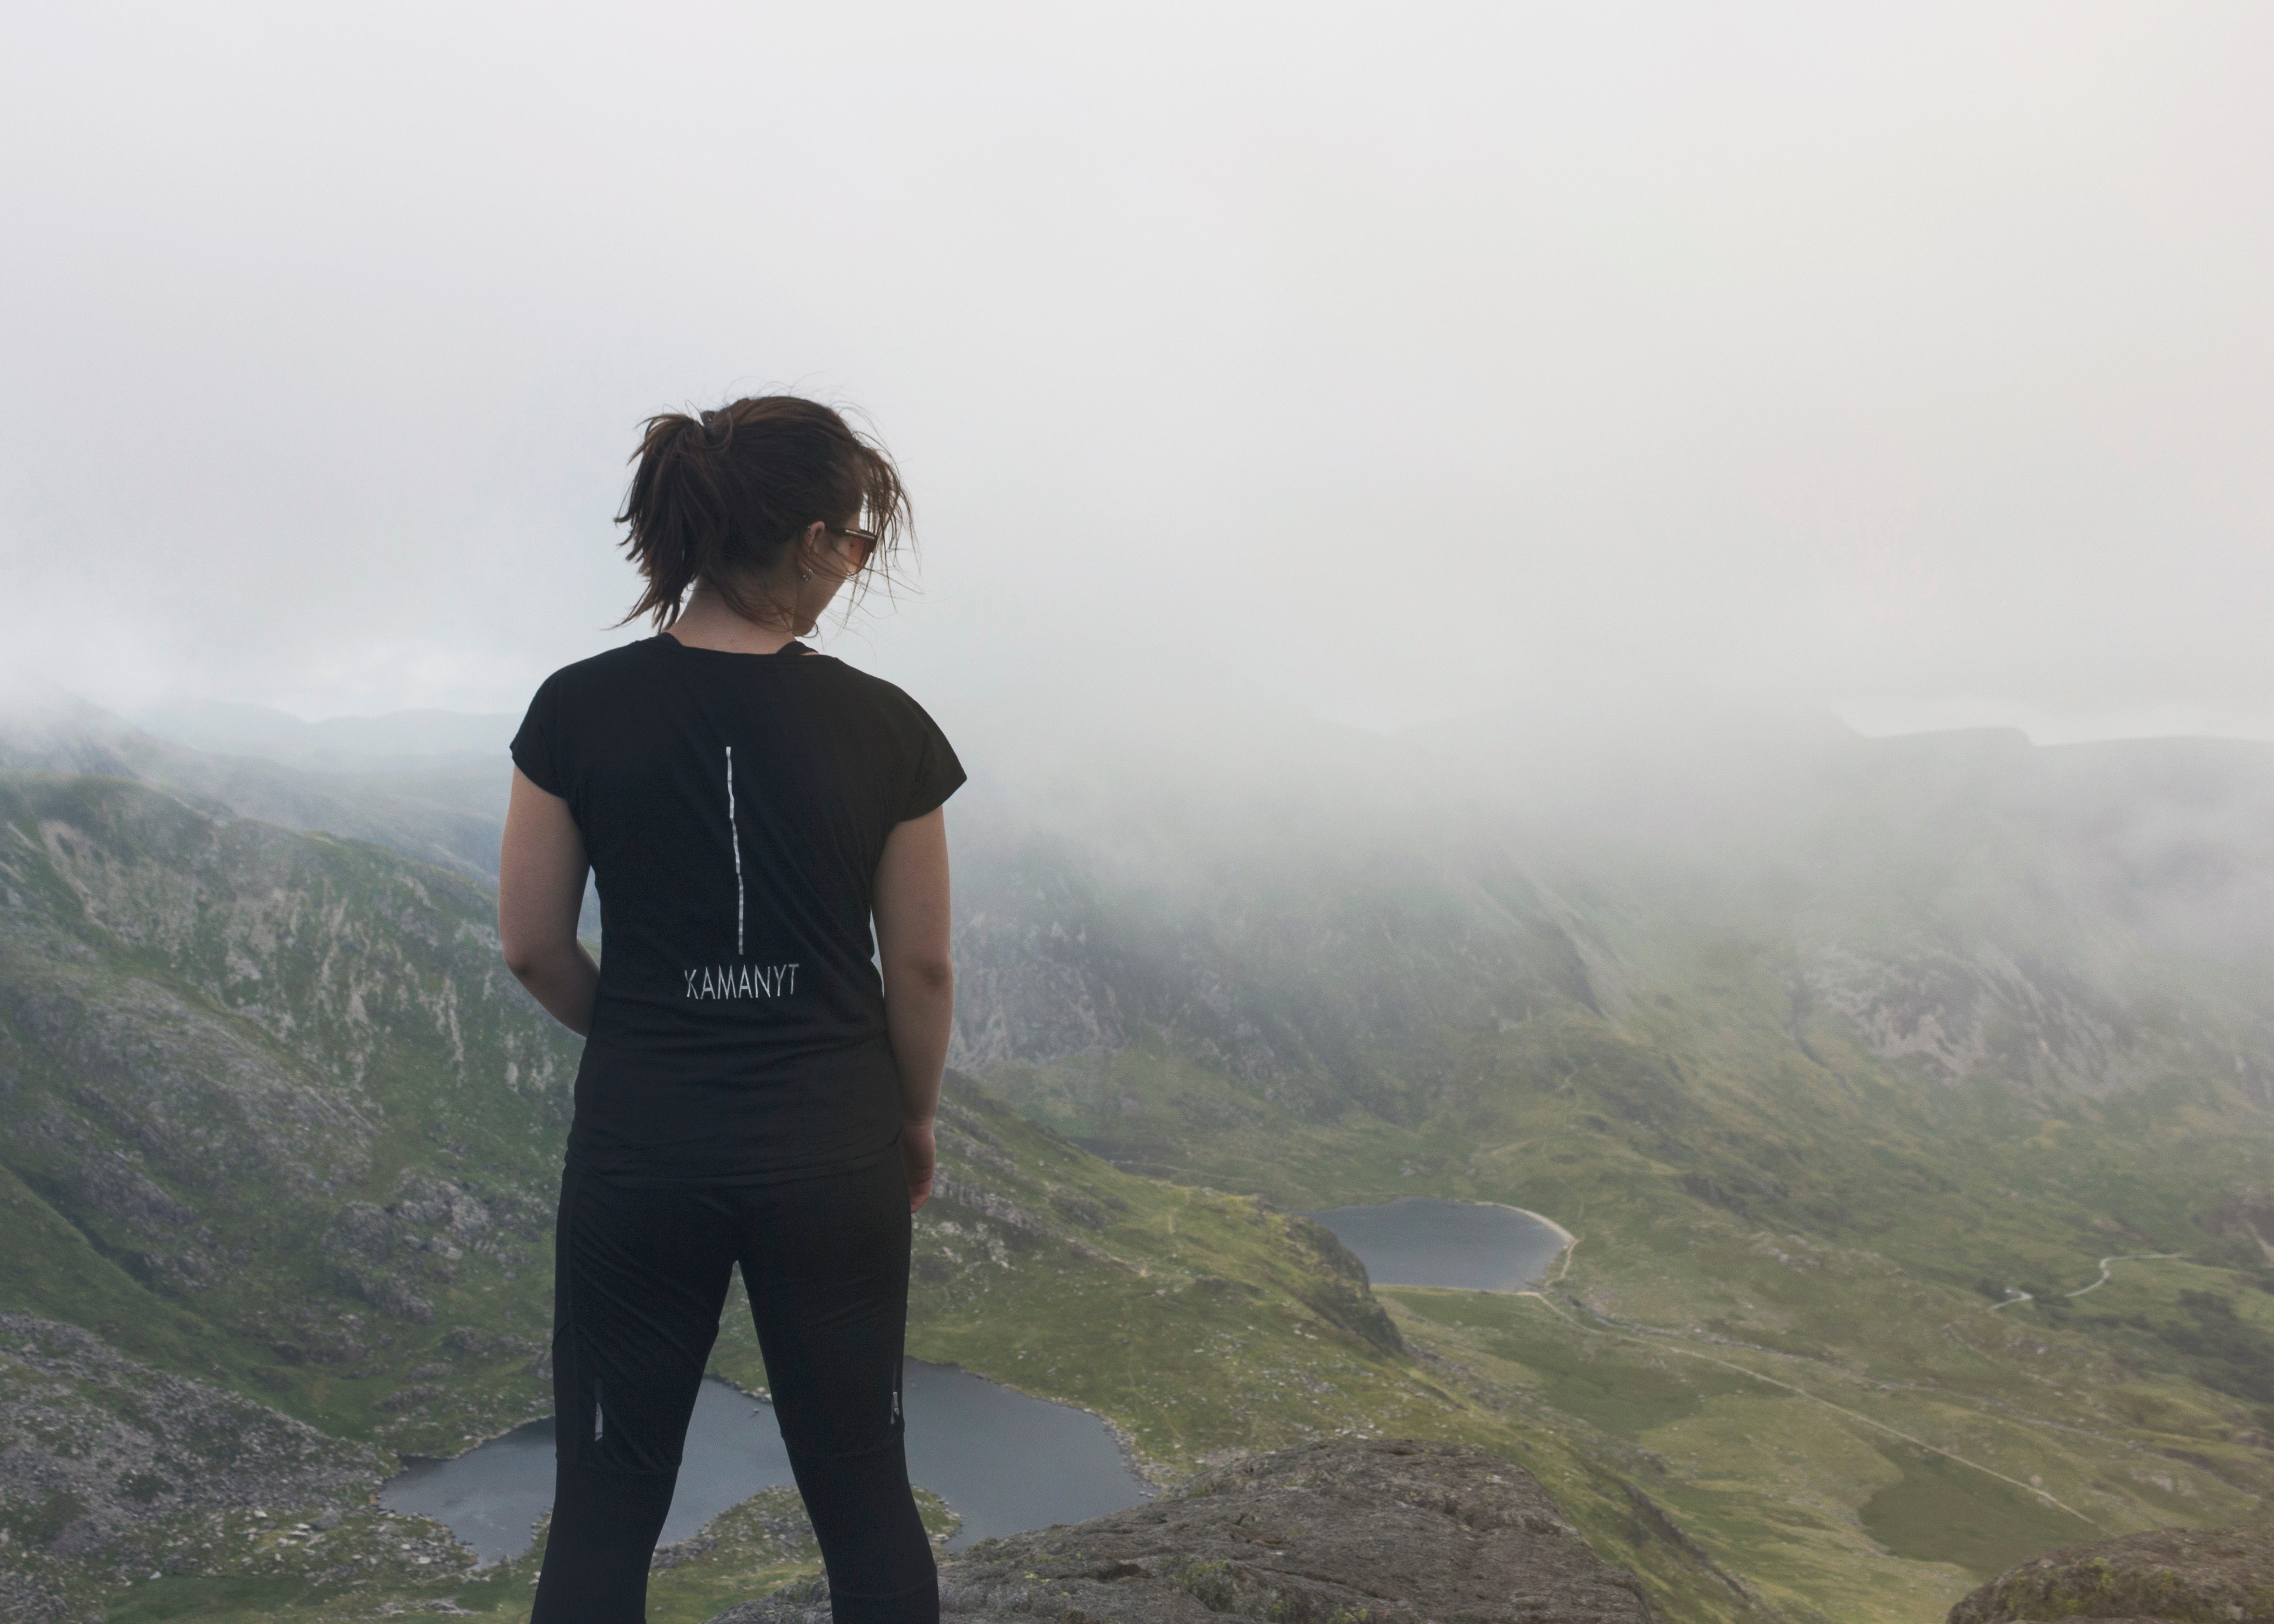
walking, mountain, morning, hill, adventure, mountain range, extreme sport, ridge, summit, sports, atmospheric phenomenon, mountainous landforms